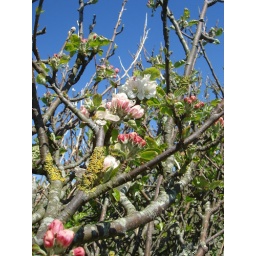
Domestic apple tree in flower above The Gully. Photo by D. Greves.